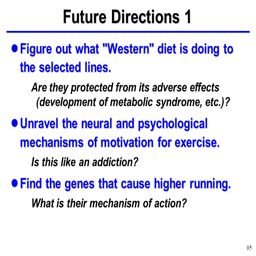
future directions figure out what diet is doing to the selected lines .